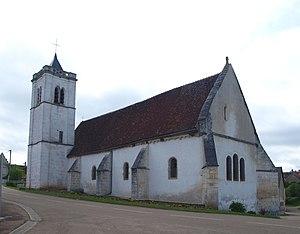
Fouronnes (Yonne, France)